Phosphorus cycle

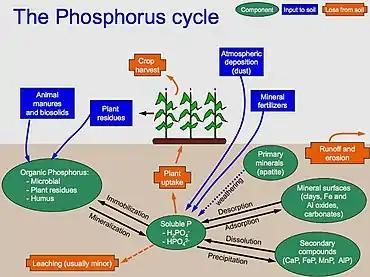

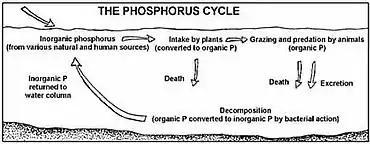

Phosphorus is an essential nutrient for plants and animals. Phosphorus is a limiting nutrient for aquatic organisms. Phosphorus forms parts of important life-sustaining molecules that are very common in the biosphere. Phosphorus does enter the atmosphere in very small amounts when dust containing phosphorus is dissolved in rainwater and sea spray, but the element mainly remains on land and in rock and soil minerals. Phosphates which are found in fertilizers, sewage and detergents, can cause pollution in lakes and streams. Over-enrichment of phosphate in both fresh and inshore marine waters can lead to massive algae blooms. In fresh water, the death and decay of these blooms leads to eutrophication. An example of this is the Canadian Experimental Lakes Area.